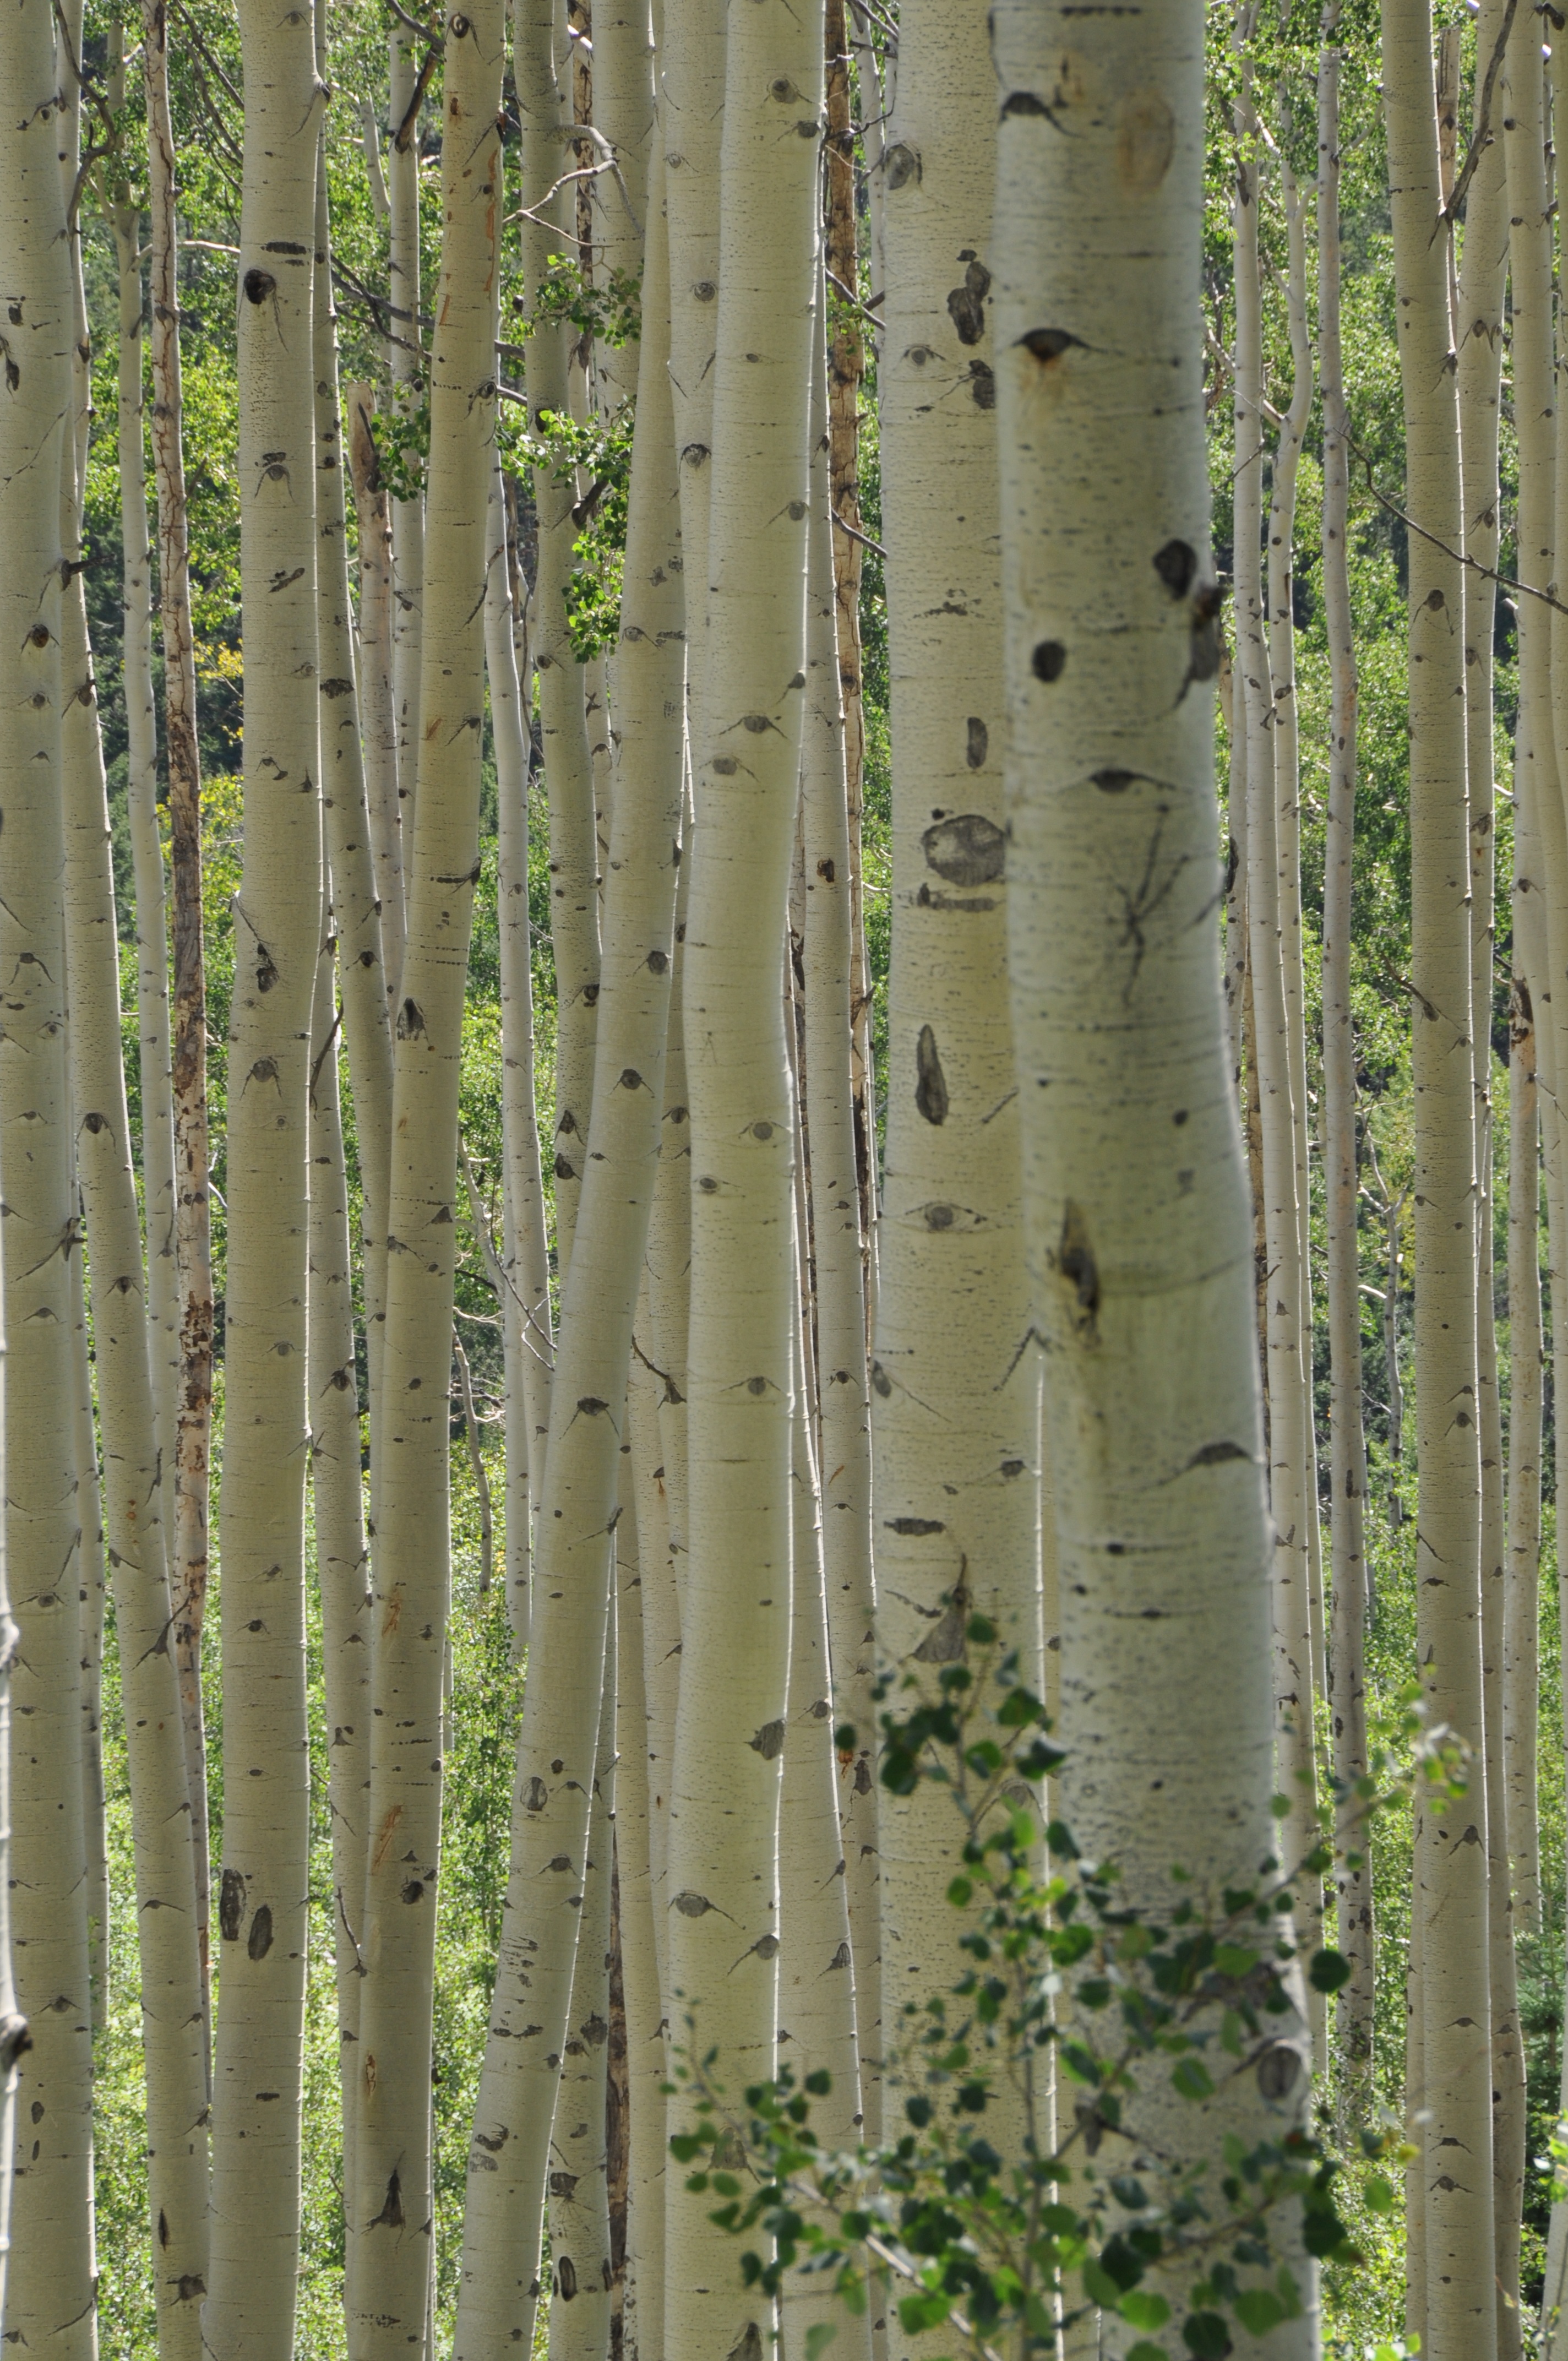
tree, nature, forest, branch, plant, trunk, birch, botany, trees, deciduous, grove, woodland, habitat, aspen, bamboo, ecosystem, tree trunks, flowering plant, plant stem, woody plant, temperate broadleaf and mixed forest, land plant